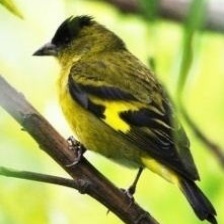
Species: ANDEAN SISKIN
Scientific name: SPINUS SPINESCENS